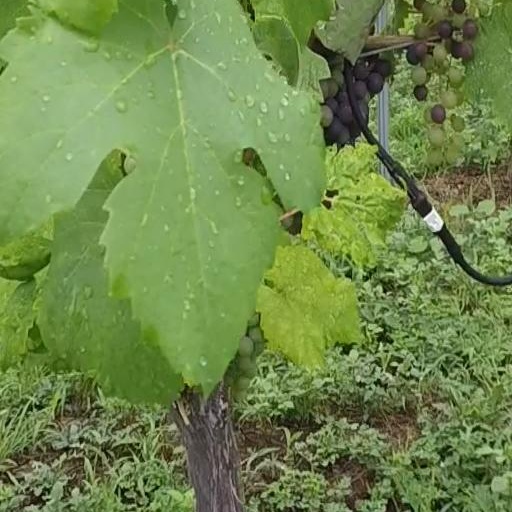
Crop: grape